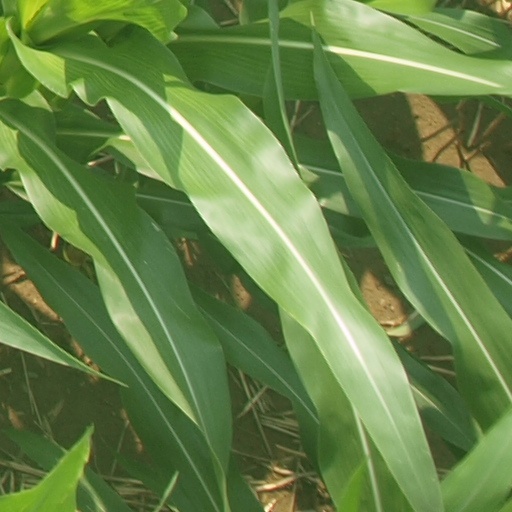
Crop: maize; corn